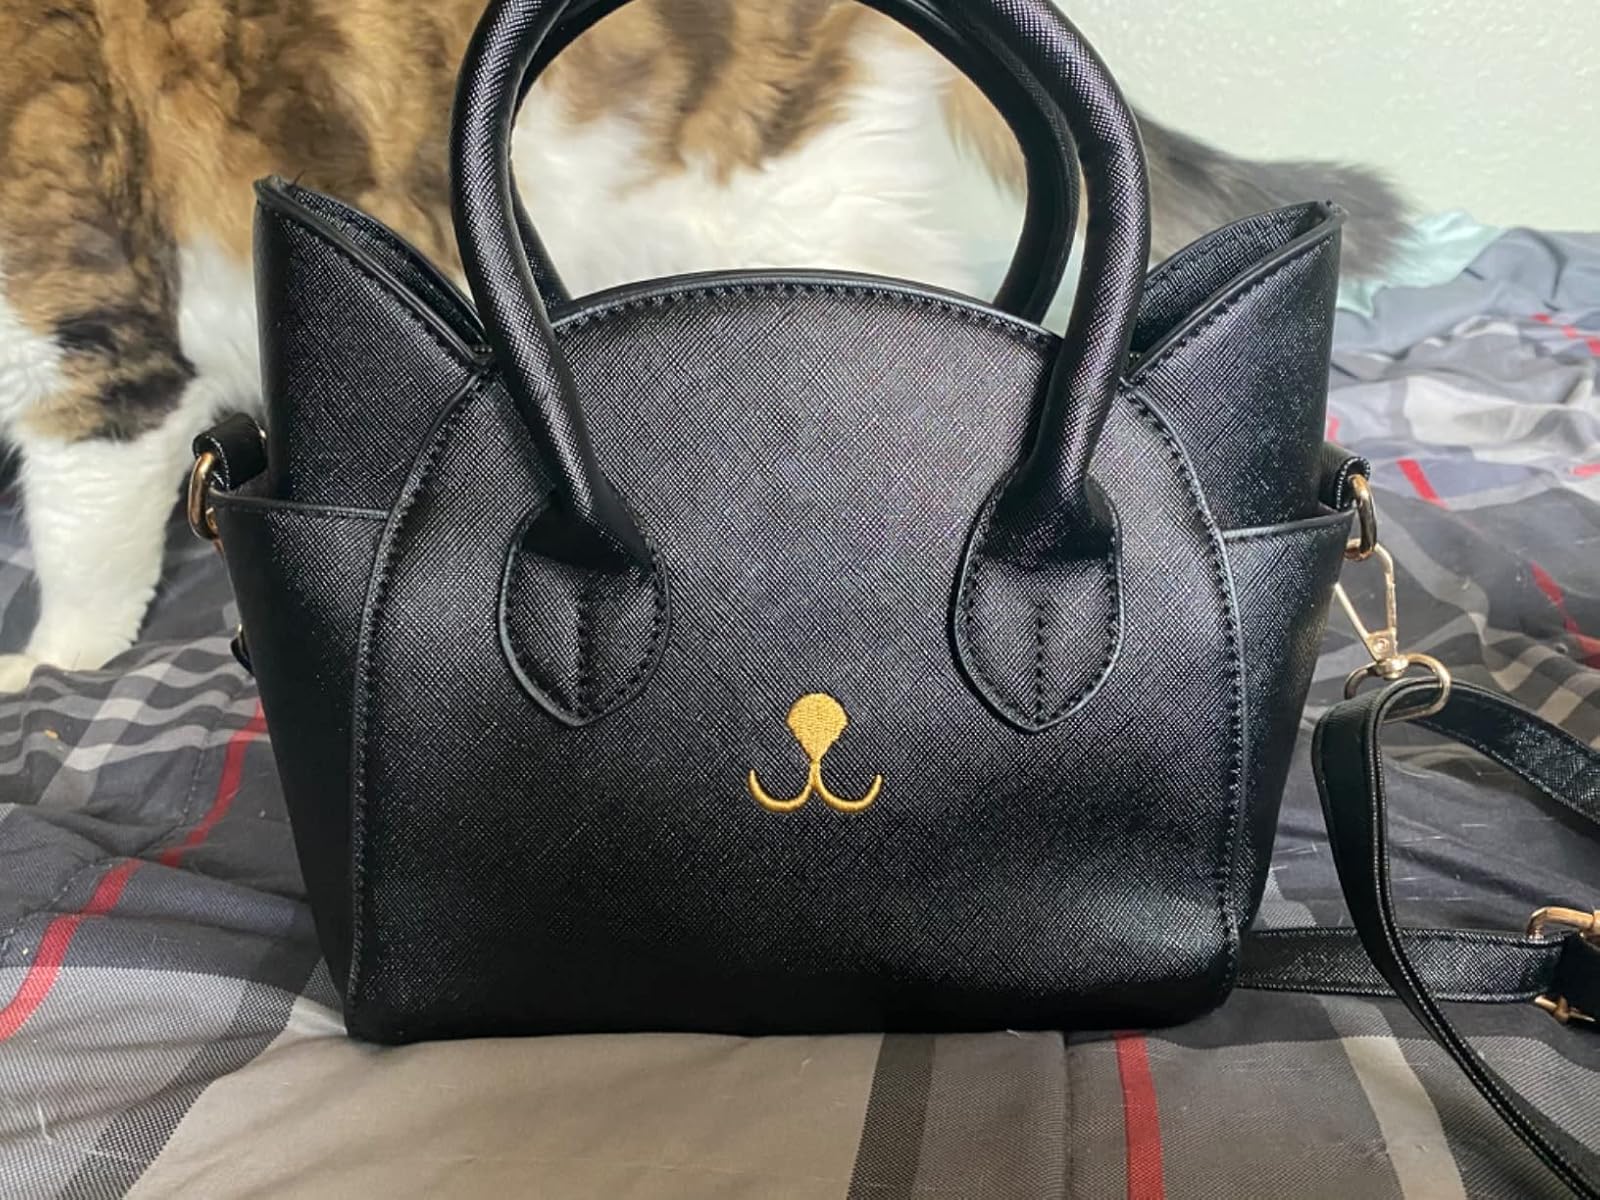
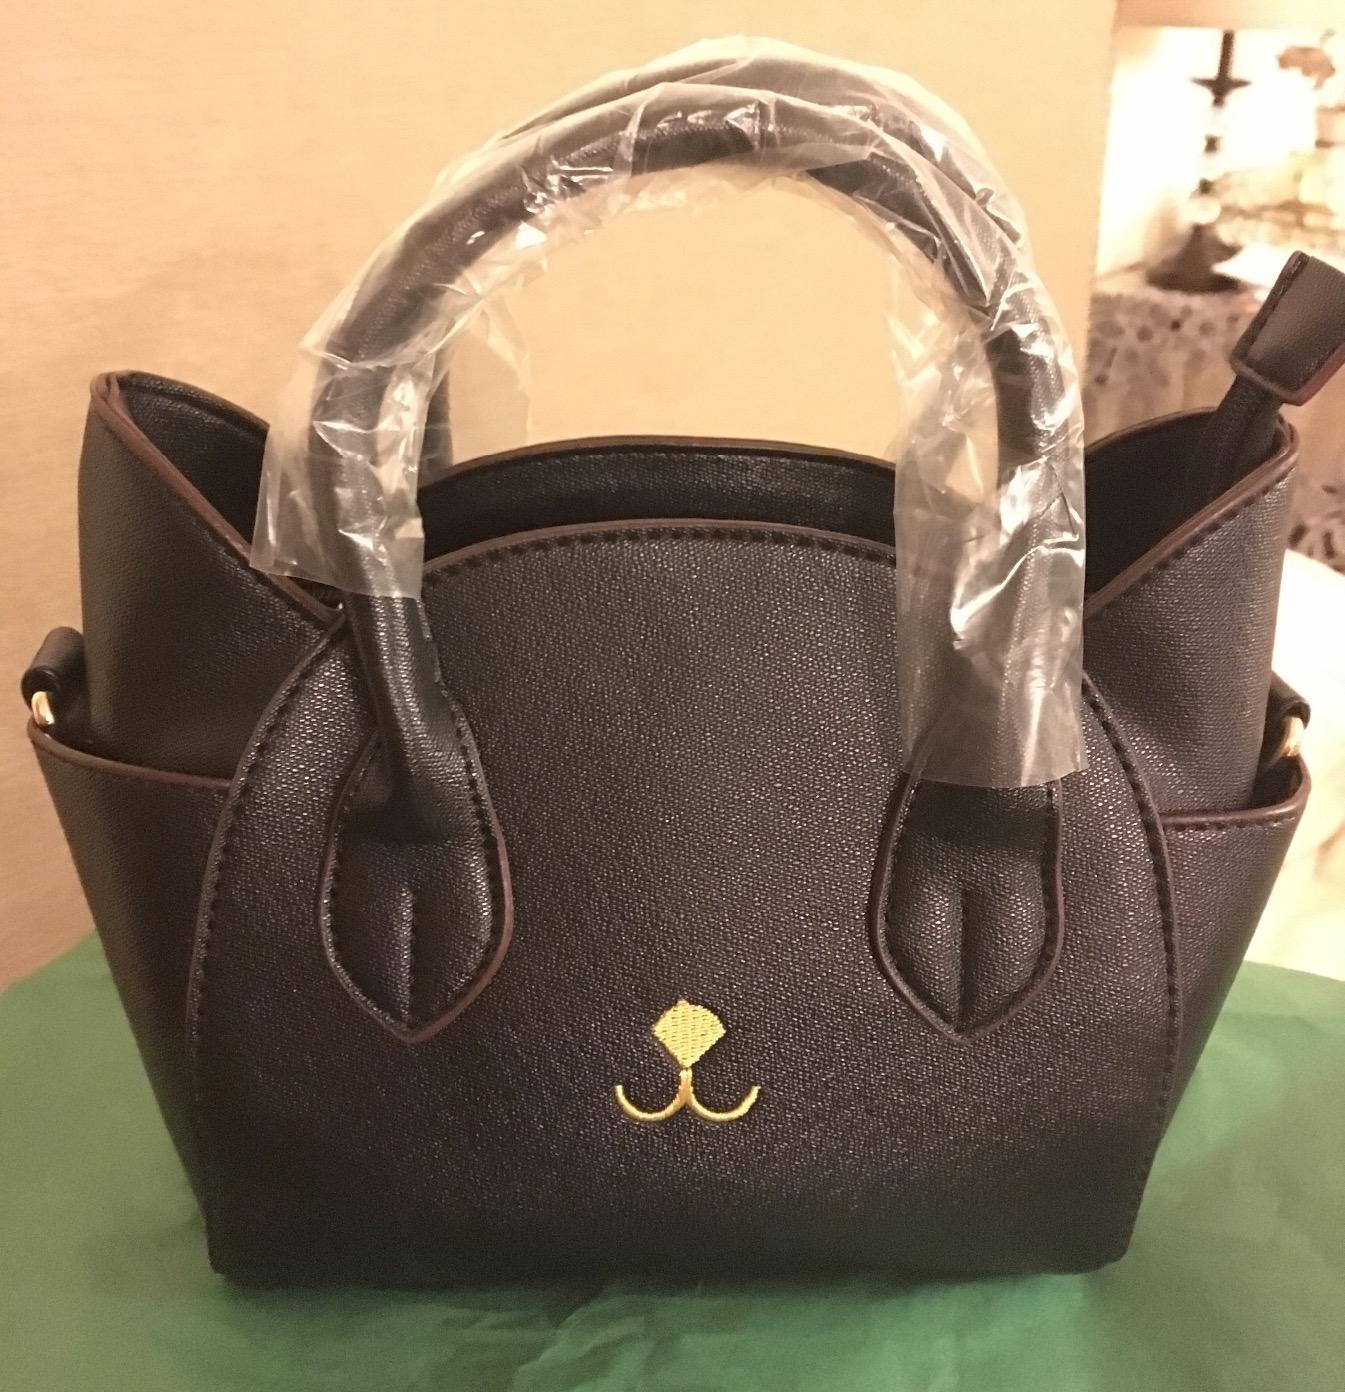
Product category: accessories_handbag
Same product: yes